Arizona Biltmore Hotel

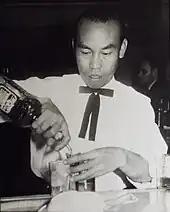
Bartender Gene Sulit

The Biltmore History Room is located on the third floor. In the room there are displays of not only historical artifacts related to the hotel's history, but also the early furnishes which were once used. Among the historical artifacts on display is a wooden key which Scenic Airways dropped on the roof of the ballroom on February 23, 1929, the opening day of the hotel. The key is on display above the room's fireplace.